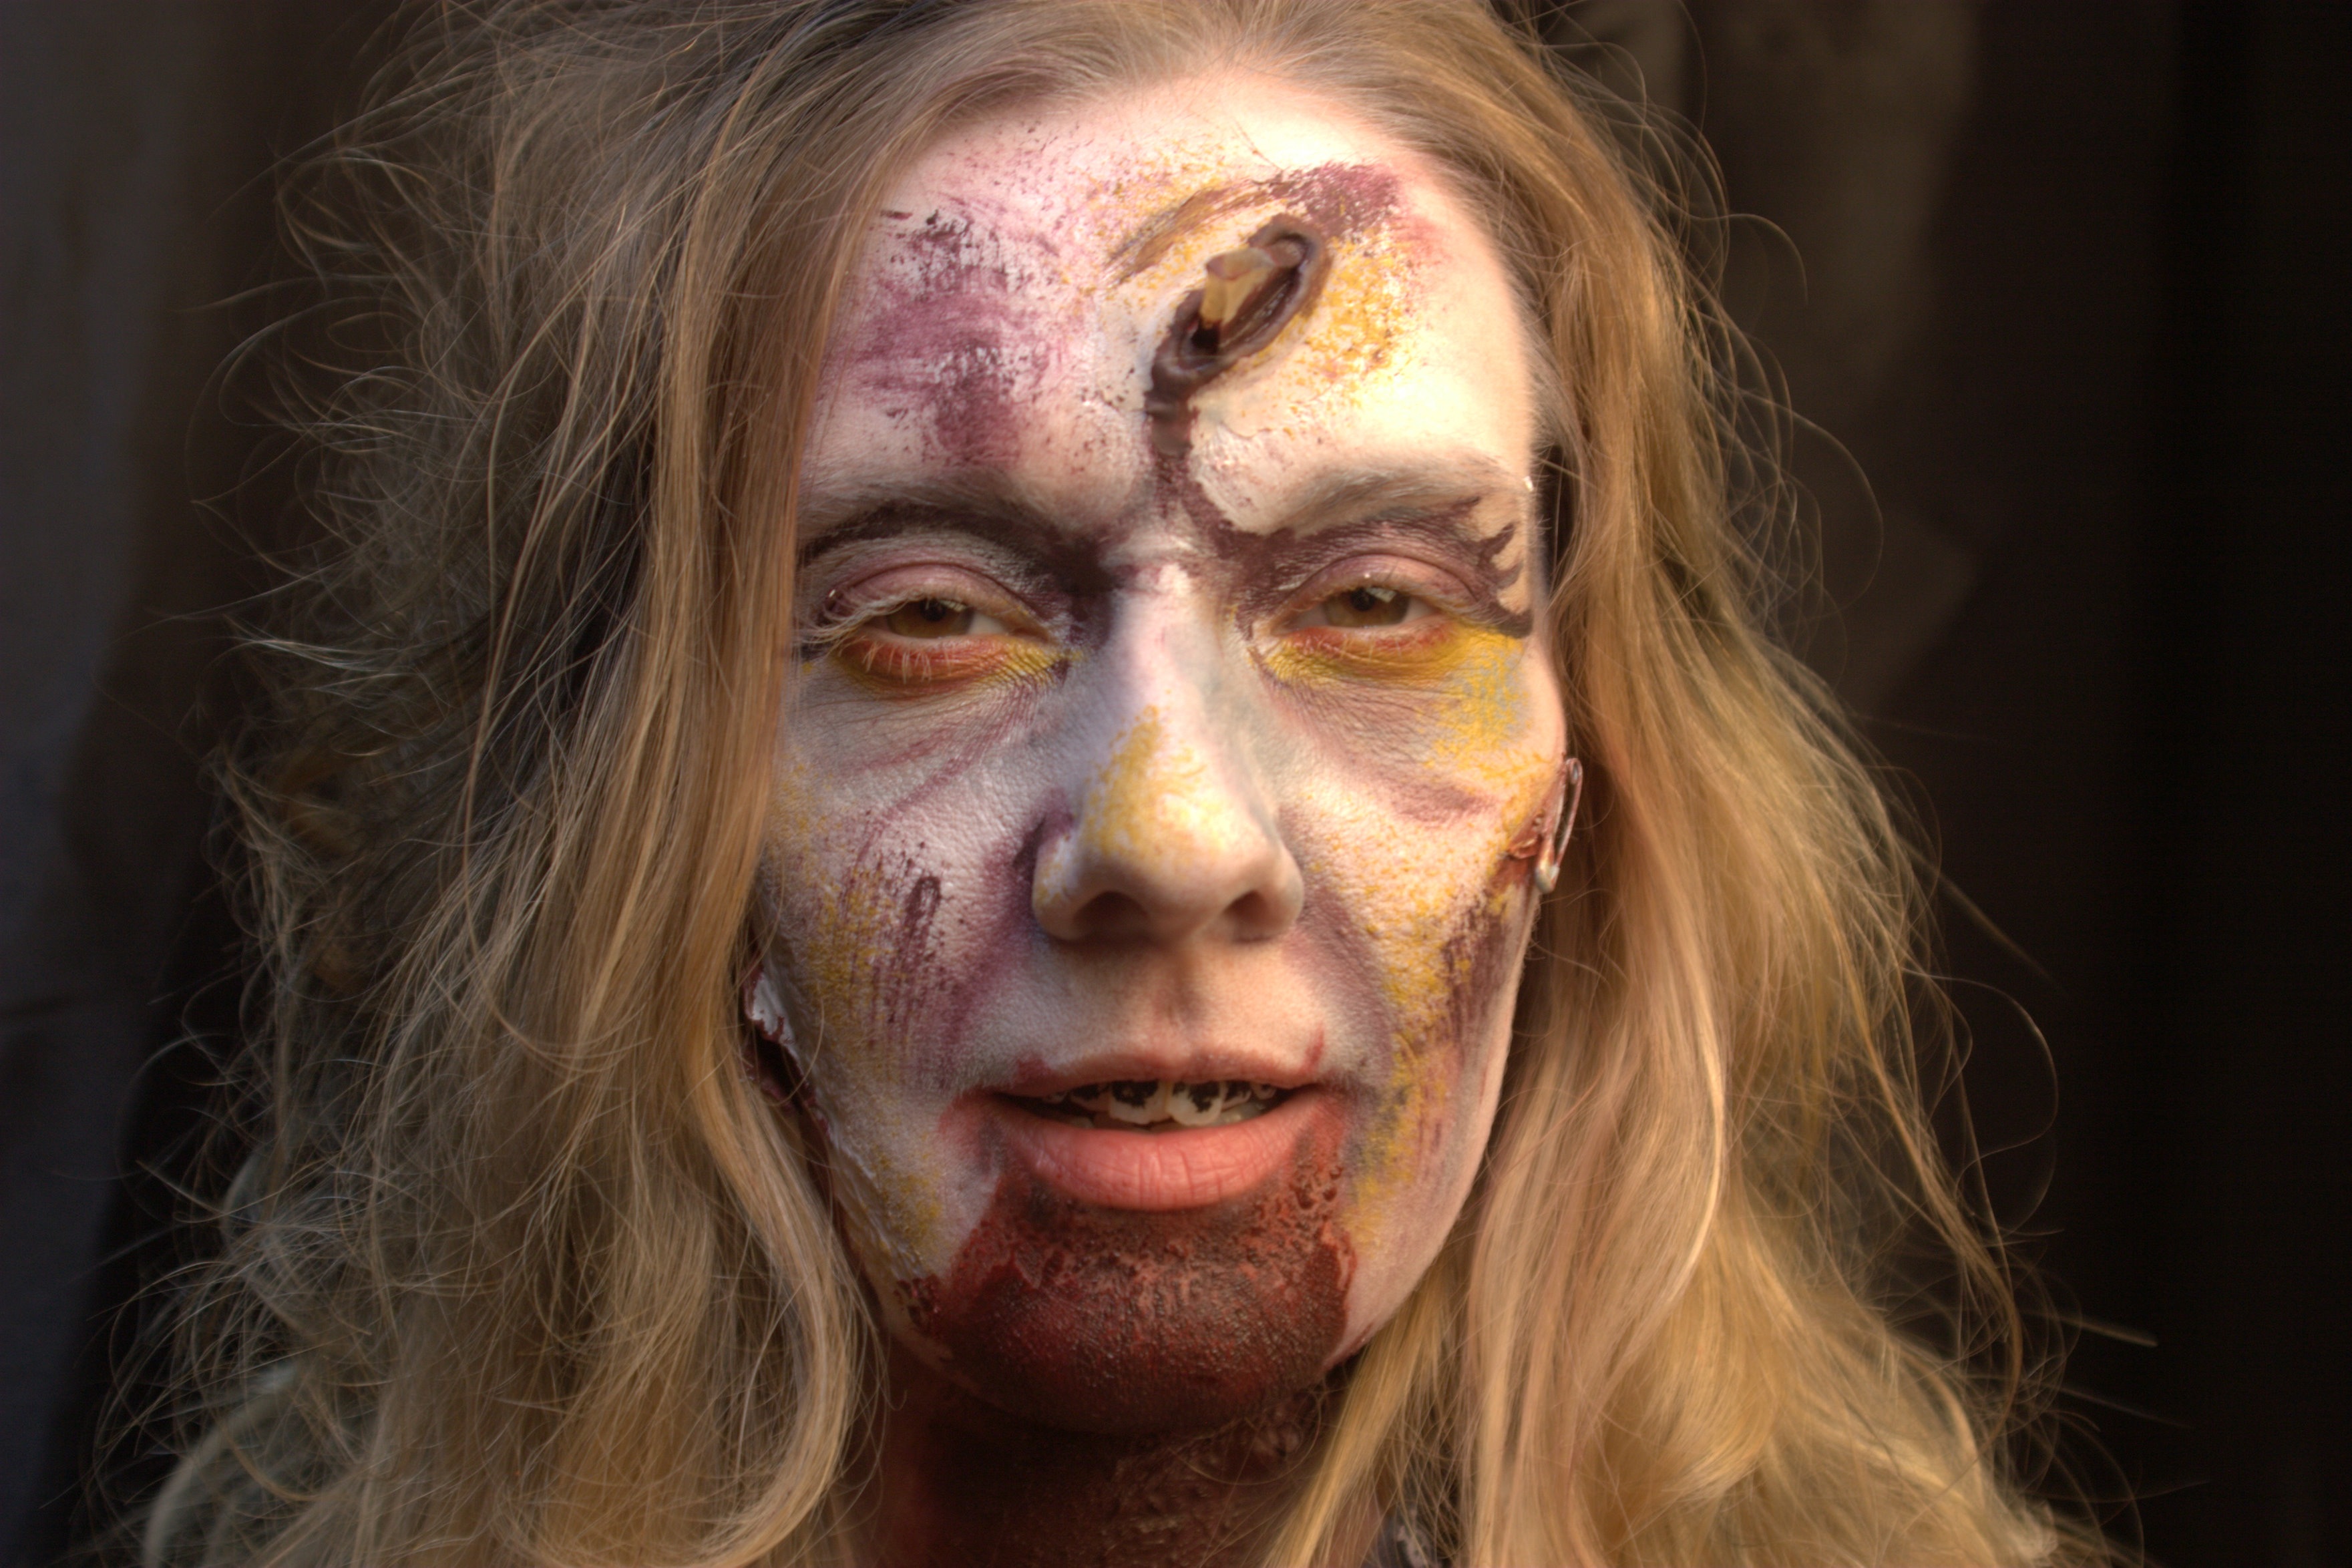
girl, woman, portrait, dead, death, facial expression, mouth, close up, face, nose, zombie, eye, head, skin, organ, special effects